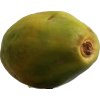
Label: papaya